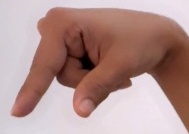
ASL sign: Q